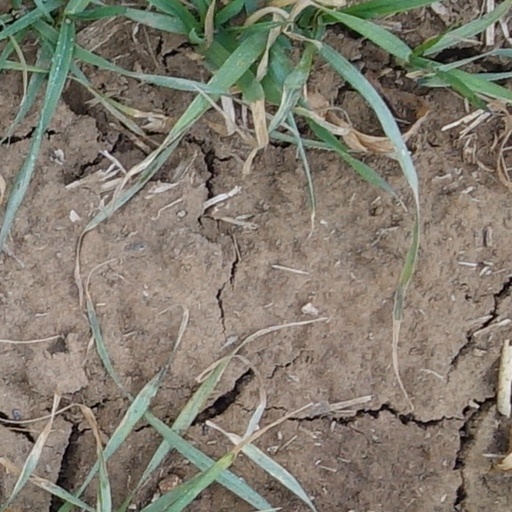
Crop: wheat